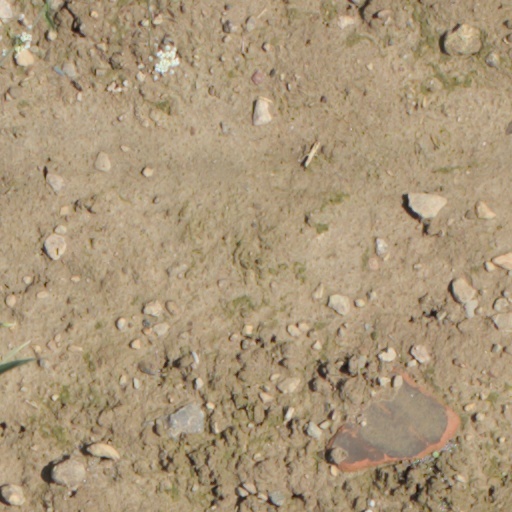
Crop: wheat